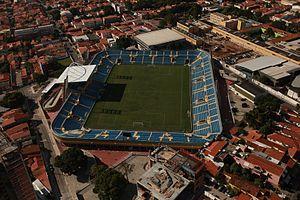
Fortaleza est une ville du Brésil, capitale de l'État du Ceará, dans la région du Nordeste. Elle appartient à la mésorégion Métropolitaine de Fortaleza et à la microrégion de Fortaleza. La ville s'est développée sur les rives du ruisseau Pajeú dans le nord-est du pays, à 1 690 km de Brasília. Son nom provient du Fort Schoonenborch, construit par les Hollandais au cours de leur deuxième contrôle de la région entre 1649 et 1654. La devise de la ville est le mot latin Fortitudine qui signifie « la force, la bravoure, le courage ».